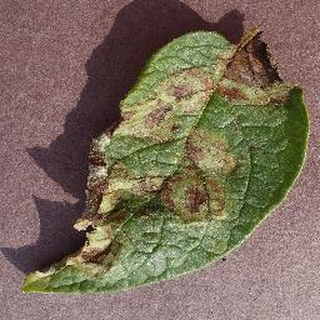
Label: potato_late_blight